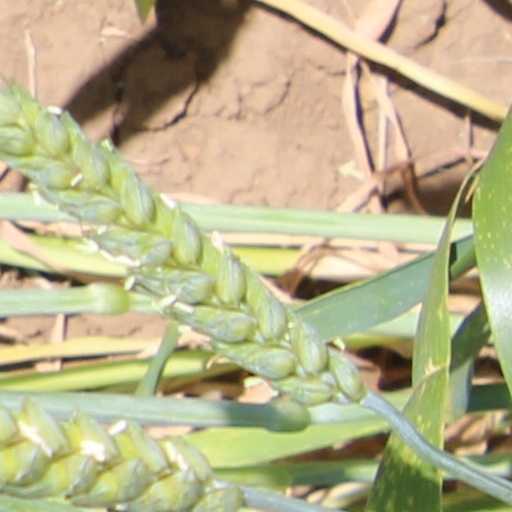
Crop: wheat